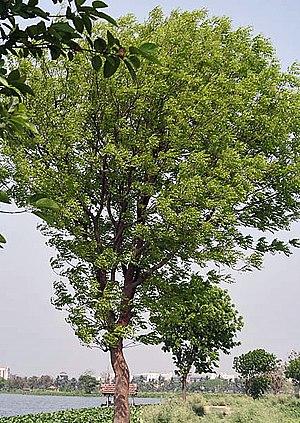
Swietenia mahagoni, l'acajou d'Amérique, acajou des Antilles ou acajou de Cuba, est un arbre de la famille des Meliaceae.